Design prototyping

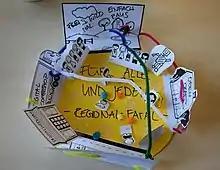
Prototype of a service made with paper illustrations and other simple elements

Whilst for some scholars prototyping was happening in a particular stage of the design process, the importance of prototyping has been gaining relevance as a continuous activity since the early stages of the process. Considering in which moment of the process prototyping is going to be developed will guide decisions on its purpose and further characteristics of prototyping.